Daniel Brinkmann

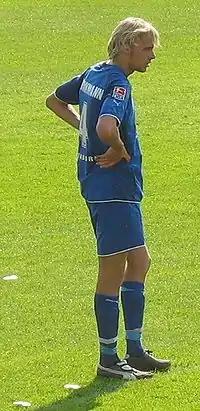
Brinkmann with SC Paderborn in 2006

Daniel Brinkmann (born 29 January 1986) is a German football coach and former player who manages Hansa Rostock. He was a youth international for Germany.